Iwein

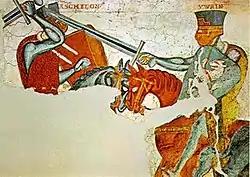
Fresco from the "Iwein" cycle at Castle Rodenegg: Iwein fights Aschelon (Askalon).

Iwein is a Middle High German verse romance by the poet Hartmann von Aue, written around 1200. An Arthurian tale freely adapted from Chrétien de Troyes' Old French "Yvain, the Knight of the Lion", it tells the story of Iwein (Yvain), a knight of King Arthur's Round Table. It was written after Hartmann's "Erec", and is generally taken to be his last work.